Australia in the Vietnam War

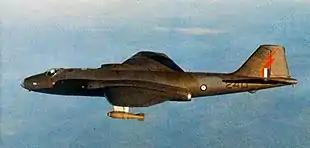
A No. 2 Squadron Canberra bomber operating over South Vietnam in 1970

Tet had a similar effect on Australian public opinion, and caused growing uncertainty in the government about the determination of the United States to remain militarily involved in Southeast Asia. Amid the initial shock, Prime Minister John Gorton unexpectedly declared that Australia would not increase its military commitment in Vietnam. The war continued without respite and, between May and June 1968, 1 ATF was again deployed away from Phước Tuy in response to intelligence reports of another impending offensive. In May 1968, 1 RAR and 3 RAR, with armour and artillery, support fought off large-scale attacks during the Battle of Coral–Balmoral. 25 Australians were killed and nearly 100 wounded, while the North Vietnamese People's Army of Vietnam (PAVN) lost in excess of 300 killed.